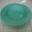
Label: bowl